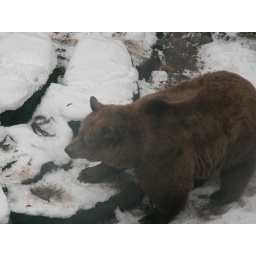
the castle has a bear pit. this is a bear in the bear pit.